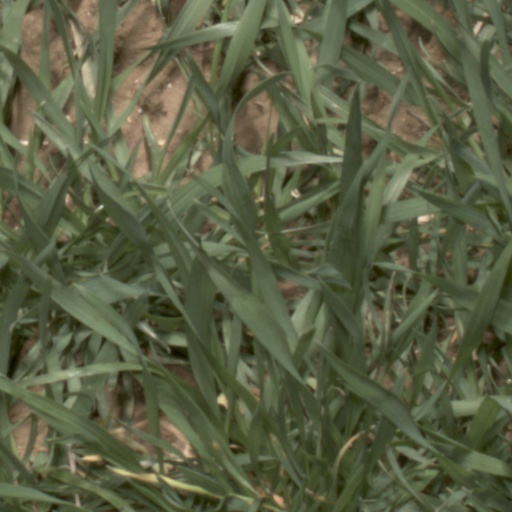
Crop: wheat